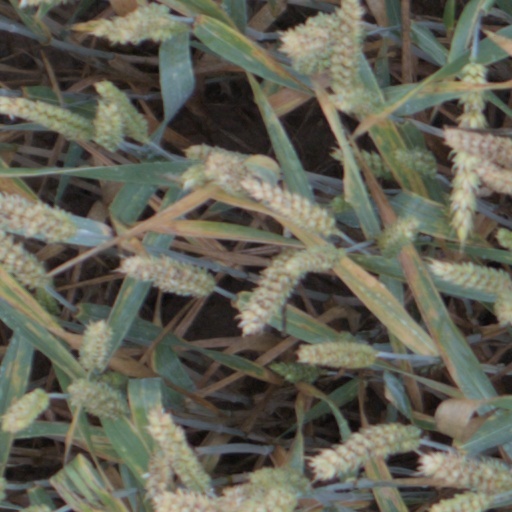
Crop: wheat